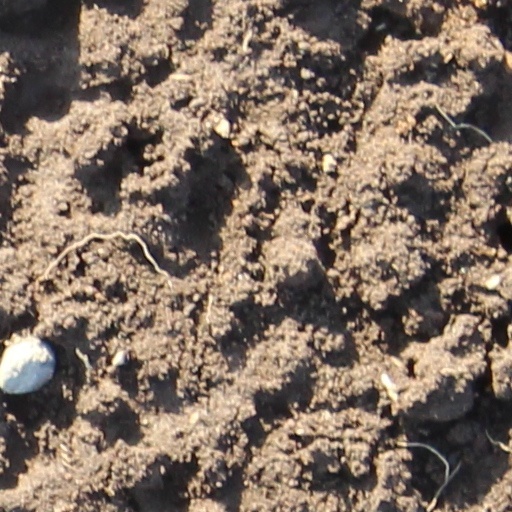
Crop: wheat